Levantine Synagogue

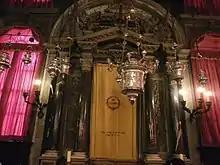
Interior of the synagogue

In contrast to the exterior, the interior is rich and refined. The floor contains the "scola luzzatto", normally used as a study. Up the steps on the bimah, adorned with Solomonic columns with floral decorations, is the rabbi's lectern. The pulpit floor leads to three windows. Opposite to the bimah is the Aron haQodesh, engraved with the Ten Commandments, with the Hebrew date 5542, corresponding to the year 1782. A mechitza is visible and separates the higher women's gallery from the men's. On both sides, a "boiserie" covers the walls, depicting biblical narratives.